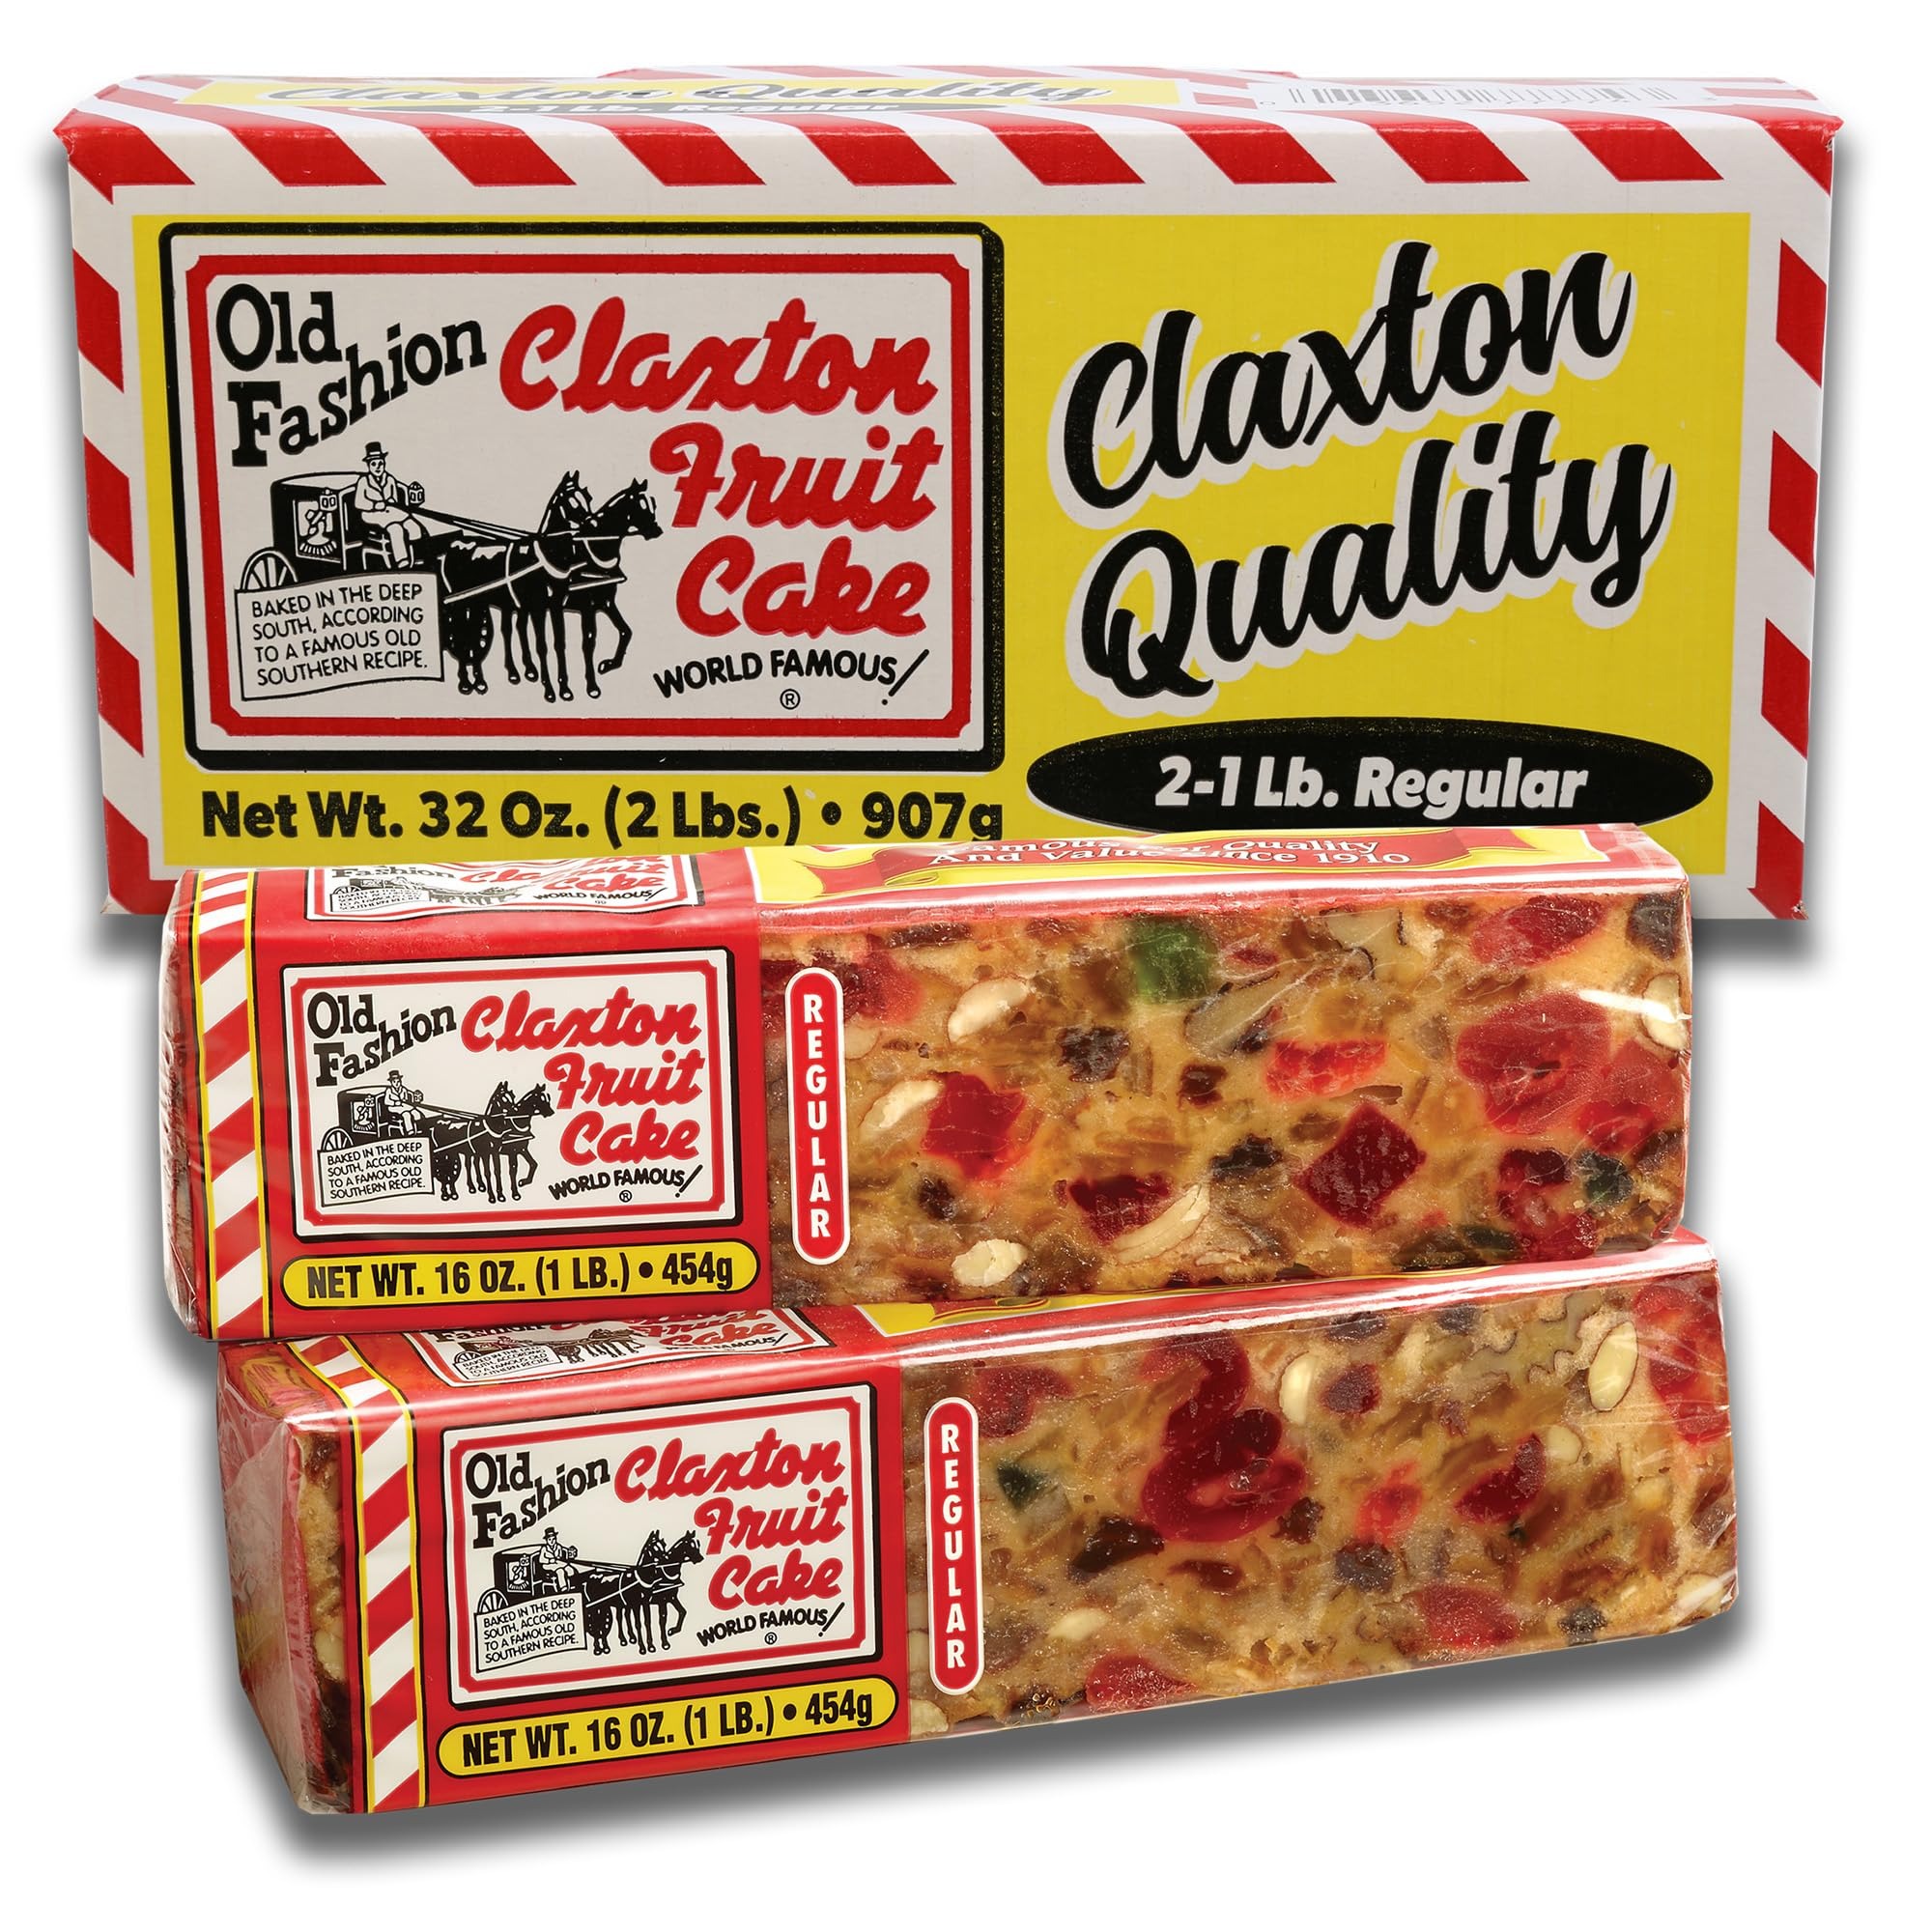
Item Name: Claxton Fruit Cake - 2-1 Lb. Regular Recipe - Each Cake Individually Wrapped For Freshness in our, Signature Claxton Carton
Bullet Point 1: Timeless Tradition: Enjoy the taste of tradition with our Old Fashion Claxton Fruit Cake, a cherished customer favorite for decades. Known the world over for old-fashioned goodness and traditional holiday appeal, Claxton Fruit Cake is proud to be the quality "Choice of Millions" since 1910. Our commitment has always been to serve our family of customers with honesty and integrity.
Bullet Point 2: Elegantly Wrapped: Contains 2- 1 lb. cakes. Each one-pound cake comes individually wrapped for freshness and presented in our signature red-and-white striped carton.
Bullet Point 3: Freshness You Can Trust: Store in the fridge and unwrap your cake just before eating to experience the perfect flavor and ultimate freshness.
Bullet Point 4: Premium Ingredients: Crafted with care using our rich dark recipe, each cake boasts a savory blend of fruits, nuts,and spices for an authentic Old World taste. Over 70% of its weight consists of choice fruits and nuts, including sun-ripened California raisins, delicious pineapple, tropical papaya, crunchy Georgia pecans, plump juicy cherries, freshly shelled walnuts and almonds, and tangy lemon and orange peel, all blended into a delightful pound cake batter and baked to a deep, dark brown.
Bullet Point 5: Versatile Delight: Perfect for holidays, gatherings, or everyday indulgence, our fruit cakes are a sumptuous treat for any occasion. Enjoy them as a stand alone dessert, paired with your favorite beverage, or as a unique addition to a festive spread.
Product Description: A blend of nature's finest fruits and nuts, Claxton Fruit Cake has enjoyed a worldwide reputation for quality and value for over 110 years. Our famous fruit cakes contain over 70% choice fruits and nuts by weight. Great for personal enjoyment and gifts. Our new 2-1 Lb. size offers two of our popular 1 Lb. fruit cakes packed in our new, Claxton Gift Carton.
Value: 32.0
Unit: Ounce

Price: 26